Sakurajima Ferry

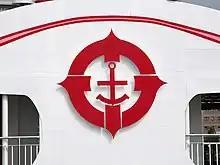
Mark of Kagoshima City Ship Department.

In 1914, the eruption of Mt. Sakurajima affected the islands inhabitants. They demanded a regular ferry service between Sakurajima and Kagoshima City for emergency restoration and commuting as part of educational development. Thus, a ferry line was established by Sakurajima village office on November 19, 1934. The number of ferries increased, and nowadays there is one ferry every 10 minutes during the daytime and every hour during the night. It takes about 13 minutes to go the 3.5 km across the bay. In 2004, the ferries carried 5.5 million people and 1.64 million vehicles. The reason for there being such a large number of passengers way beyond the number of inhabitants in Sakurajima is the great reduction in the time required compared with the land route.